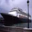
Label: ship